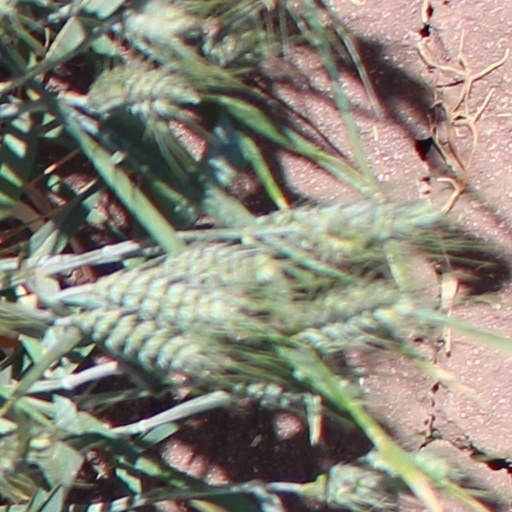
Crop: wheat